Joshua Ferraro

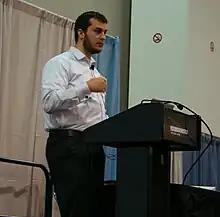
Joshua Ferraro speaking at a conference of the American Library Association in Denver in January, 2009.

Joshua Ferraro is an American entrepreneur and computer scientist.